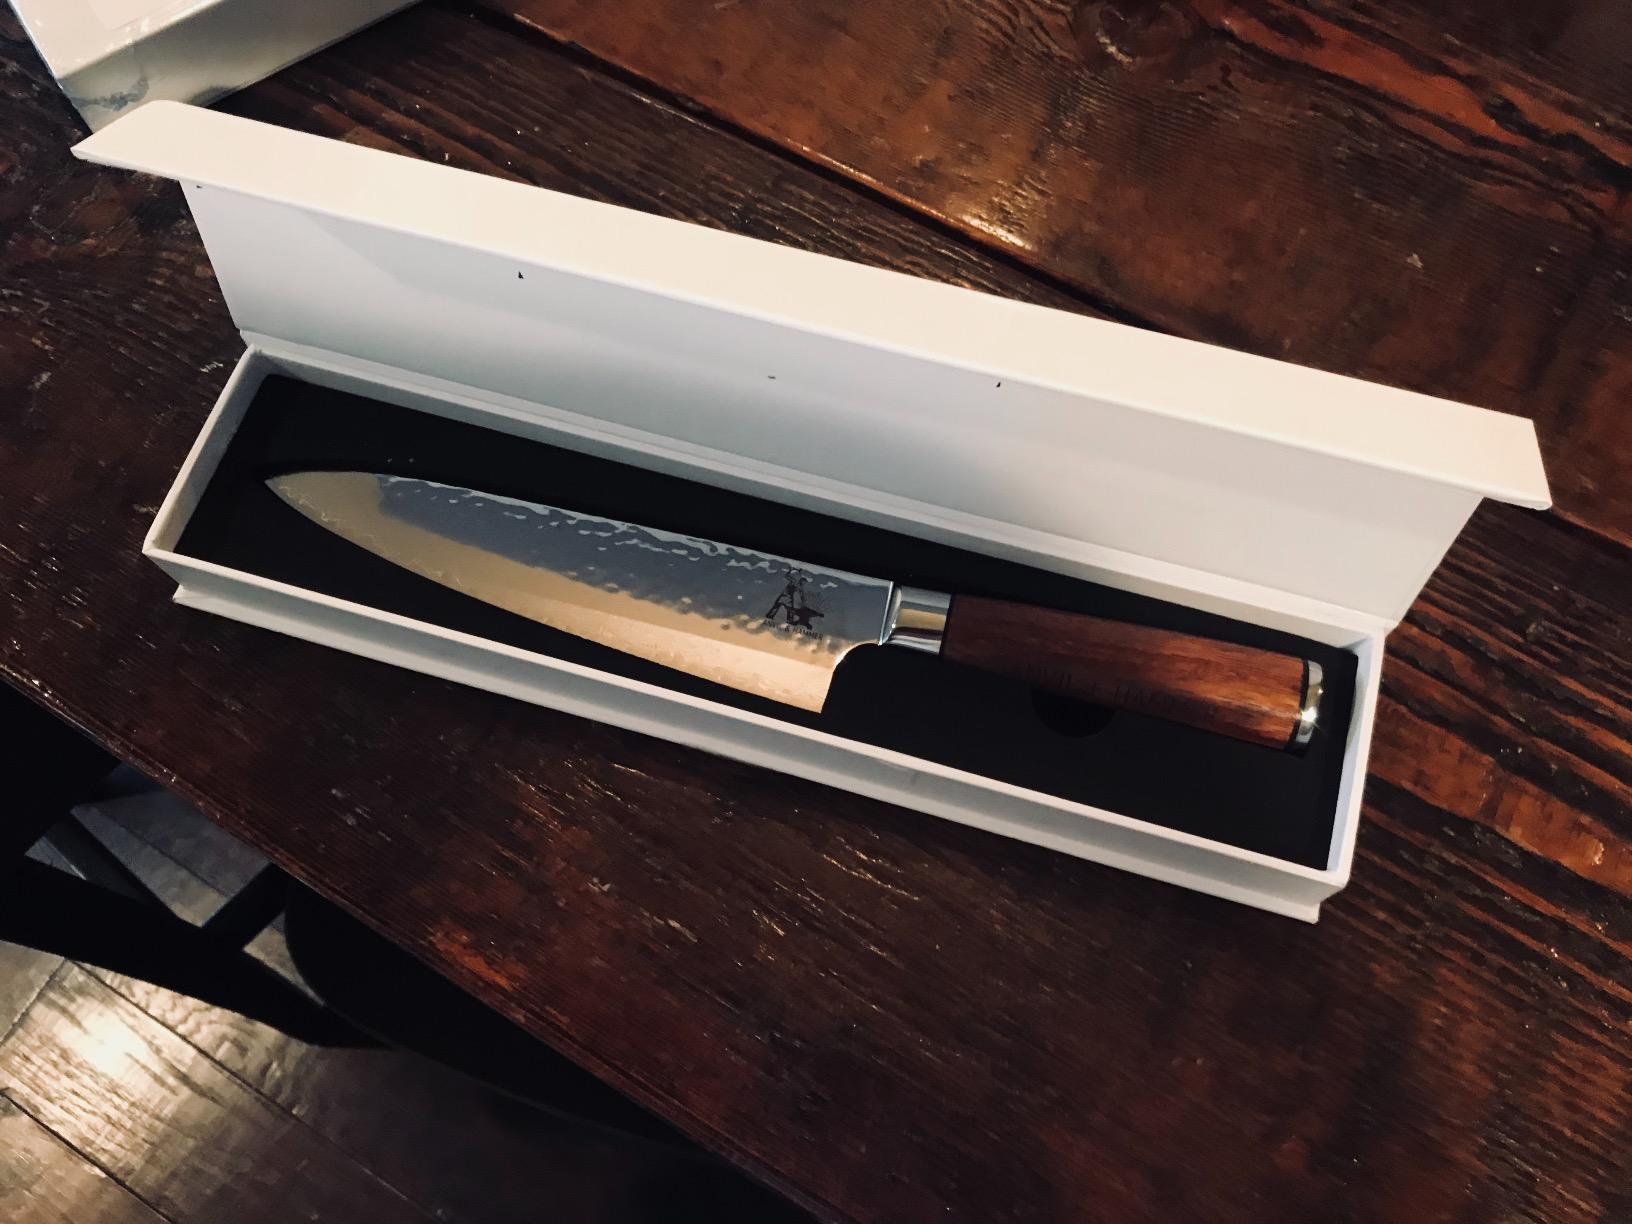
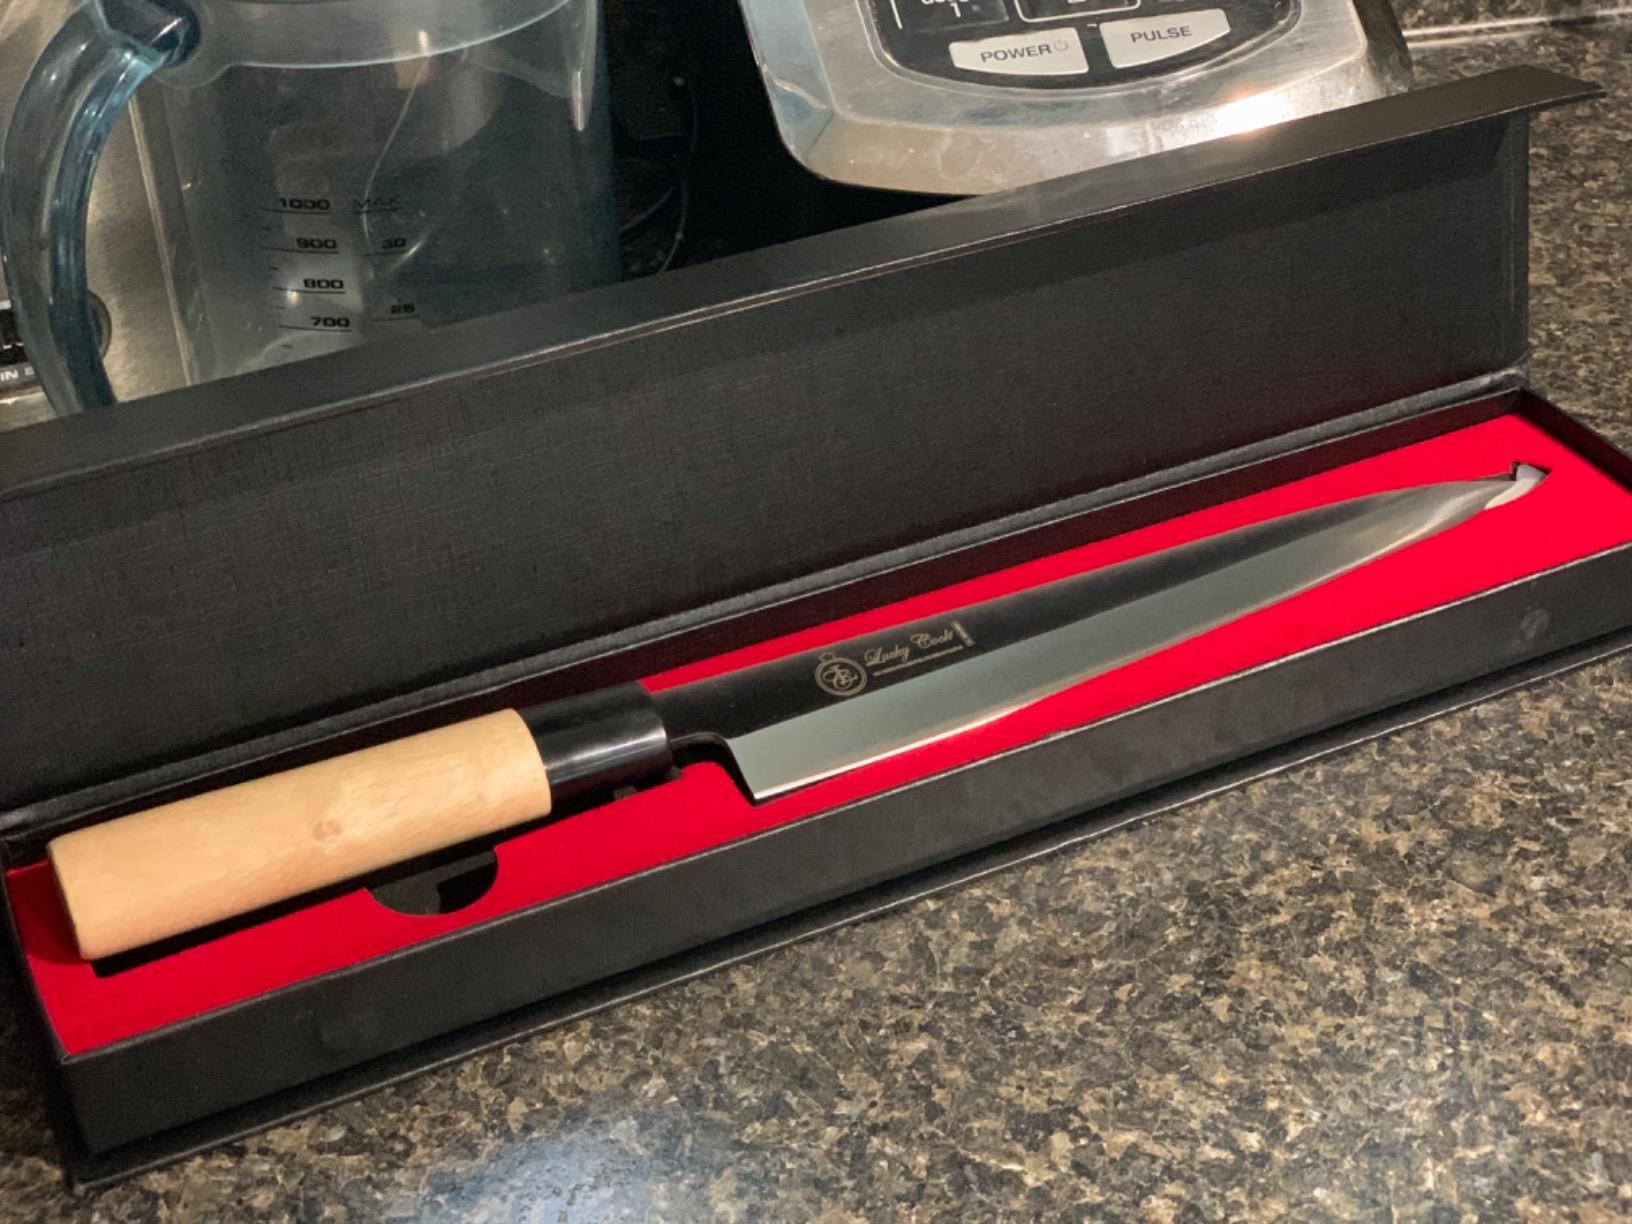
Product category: items_knife
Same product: no